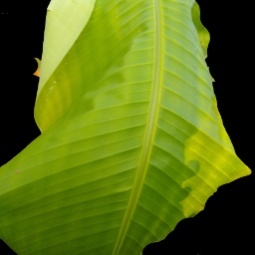
Label: Zinc